Imtiaz Bhatti

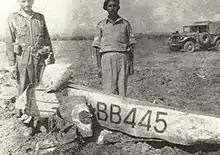
Wreckage of one of the four Indian Vampire aircraft, which were shot down on 1 September 1965

On 1 September 1965, Sargodha Airbase was assigned an Air Defence Alert mission. Bhatti who was a flight lieutenant in No. 15 Squadron at Sargodha at that time. After completing his regular duty 0400–1200 hours, he asked to be allowed to continue for another shift. Squadron Leader Sarfaraz Rafique commander of No. 5 Squadron, accompanied him on the mission, which started around 1700 hours.